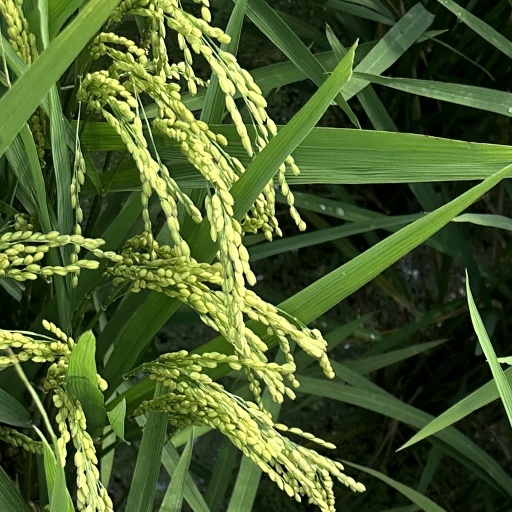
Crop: rice